Jonenbach flood retention basin

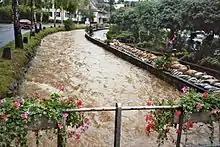
Flood situation in the village below the dam (9 August 2007)

The event documentation of the Office for Waste, Water, Energy, and Air shows: "This runoff could be discharged without damage in the settlement area of Affoltern, only at the pedestrian bridge near the optician's store Büchi (Alte Dorfstraße) an overflow could only be prevented with additional measures of the fire department in the form of sandbags. Therefore, the discharge capacity of the channel in the settlement area is practically exhausted with a discharge of 14 m3/s. However, if the HRB [HRB=High Water Retention Basin] Affoltern am Albis had been fully dammed, around 2 m3/s more would have flowed off, which would have led to overflowing in the current channel. For this reason, the throttle opening at the HRB was temporarily reduced after the event, so that a maximum of 14 m3/s will flow in the future, even with full impoundment."